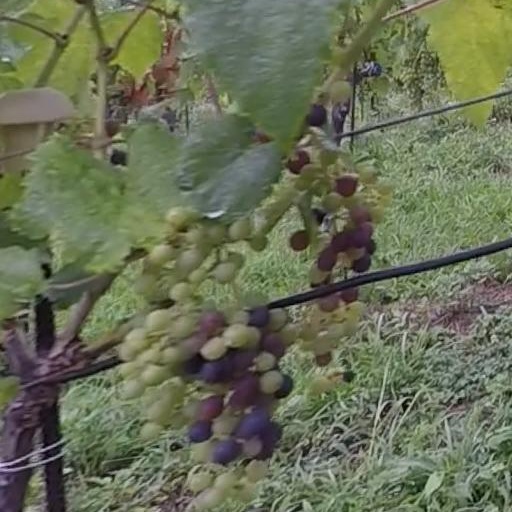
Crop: grape